Mike Huckabee

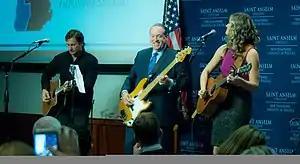
Huckabee plays bass guitar with recording artist Ayla Brown in 2015.

In a November 19, 2008, article by the Associated Press, Huckabee addressed the possibility of running for president in 2012. He said, "I'm not ruling anything out for the future, but I'm not making any specific plans."